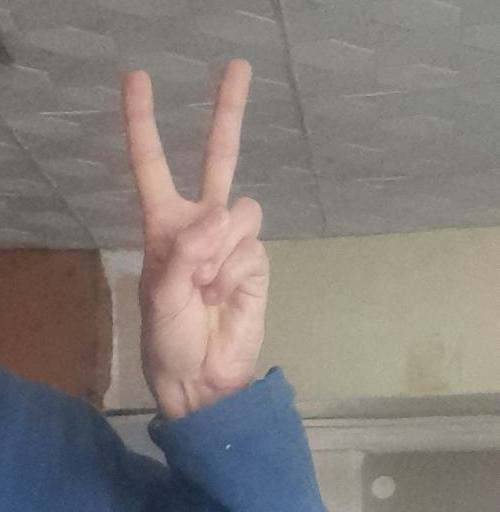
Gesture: peace